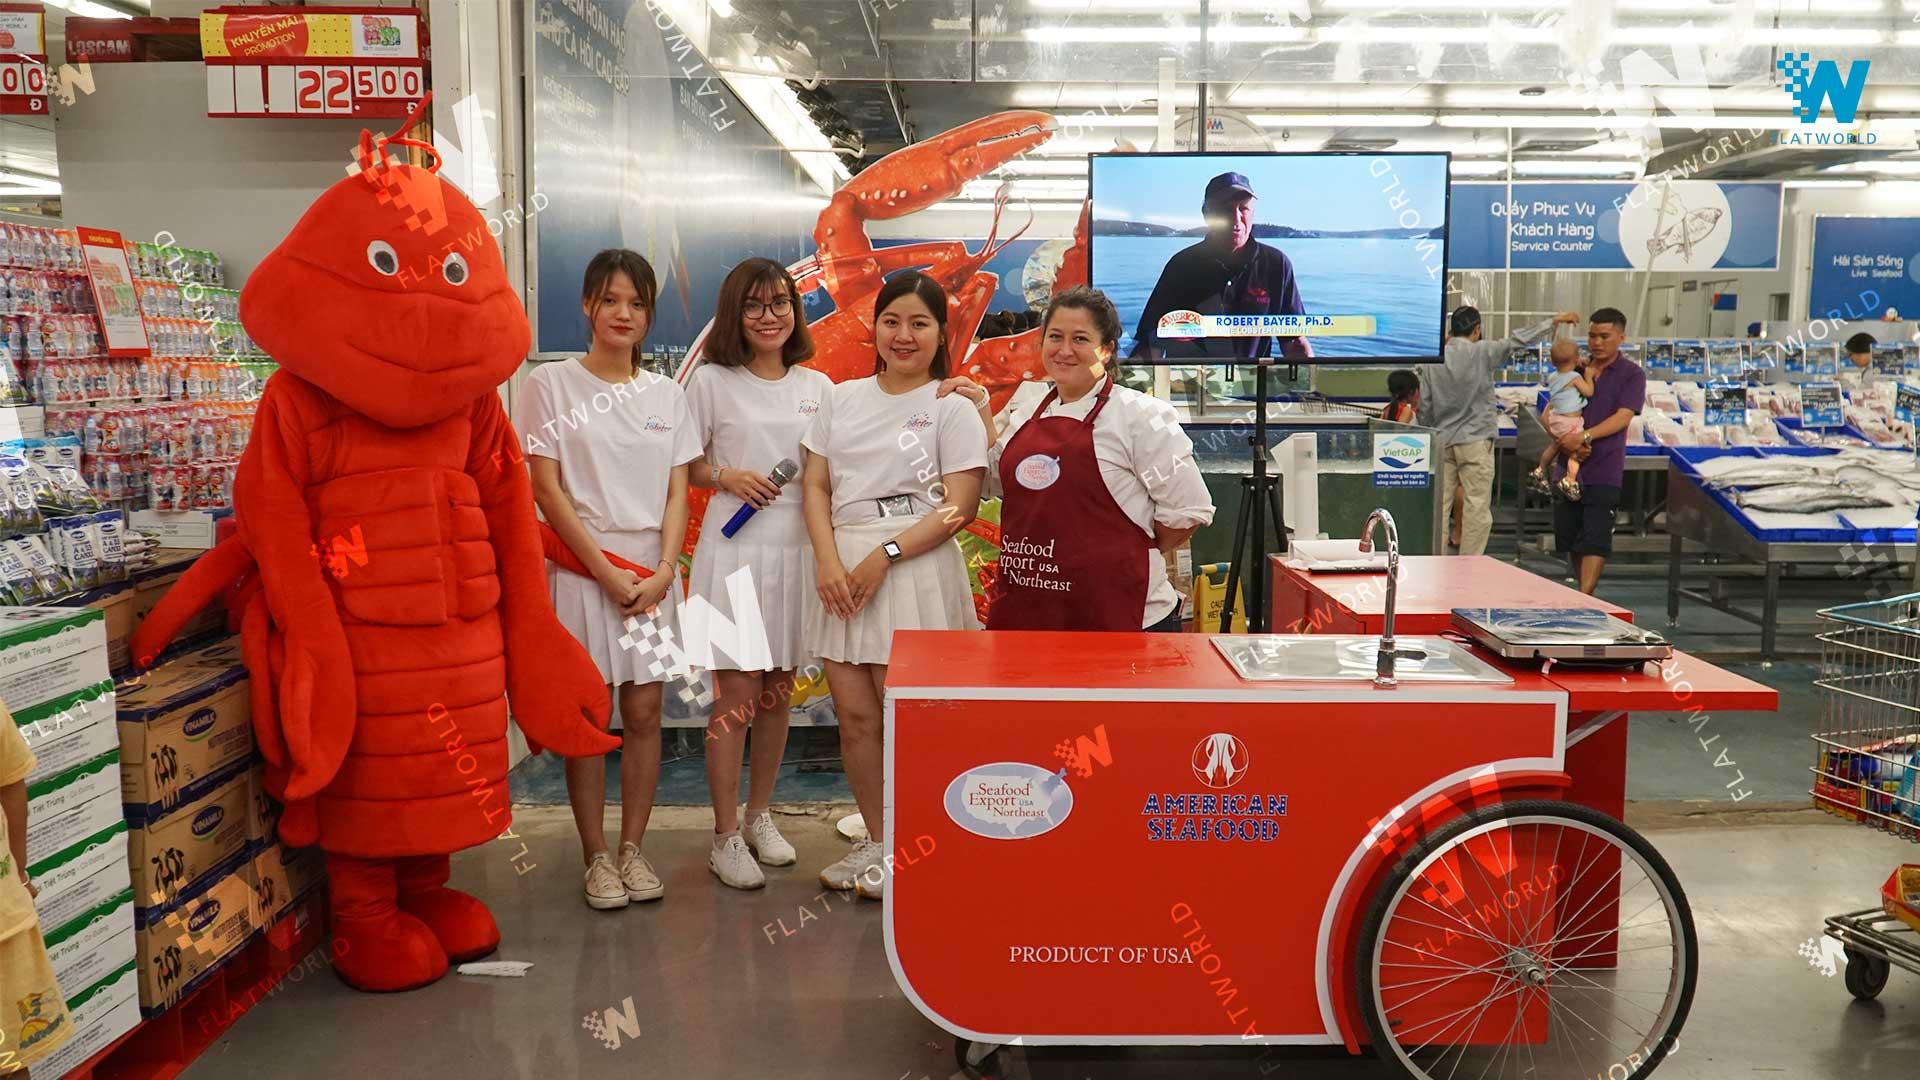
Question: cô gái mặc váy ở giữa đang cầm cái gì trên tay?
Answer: cái mic